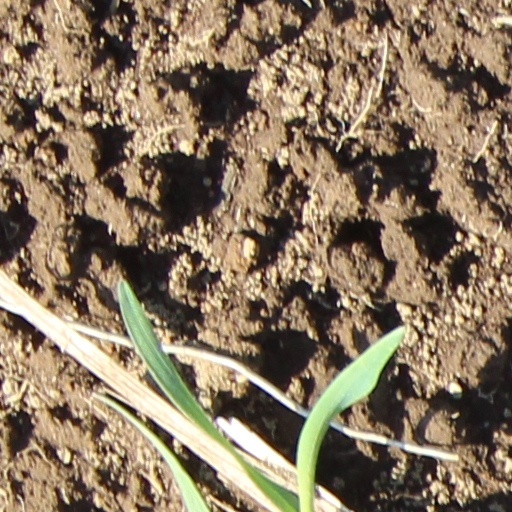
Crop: wheat